Shades of Green (resort)

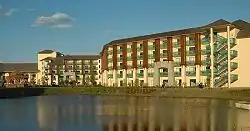
The resort's gazebo and Palm Rooms

The Shades of Green resort, originally owned by Disney, first opened as the Golf Resort in December 1973. It had 151 rooms and was located between the Palm and Magnolia golf courses. The resort was built to look like a country club, using wood and volcanic rock. Initially, it only had a clubhouse for the golf courses, with no guest rooms. The guest wings were added in 1973 to accommodate overnight visitors. The resort's main restaurant was called the Magnolia Room, later renamed the Trophy Room, and it was known for its "French fried ice cream" dessert. Guests could also enjoy live entertainment by a duo called Amos and Charles, who played a mix of soft rock, bluegrass, country, and folk music at the Magnolia Room.